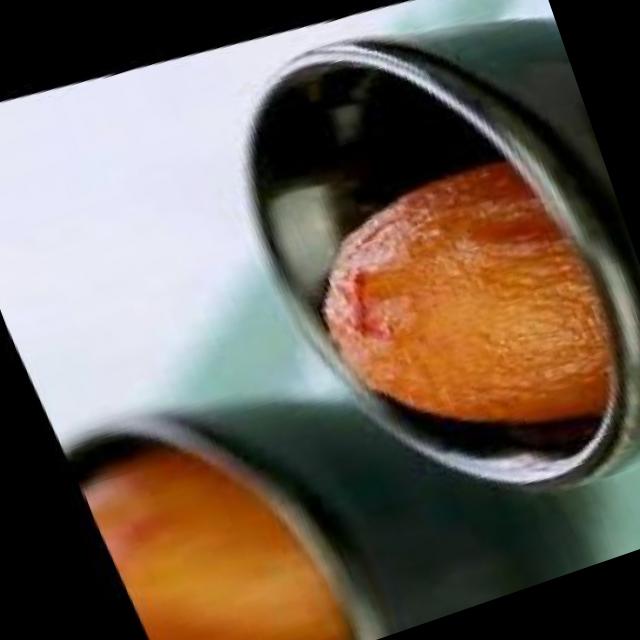
Dish: gulab_jamun